Baths of Agrippa

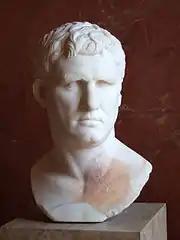
Marble portrait head of Marcus Vipsanius Agrippa, currently in the Louvre

Between the construction and Agrippa's death in 12 BC, the Baths were open to the public with an entrance fee charge. This charge was typically a quadrans. Upon his death, Agrippa left the baths to the citizens of Rome to use free of charge in exchange for donating various estates to Augustus, creating the first public bath structure.